558

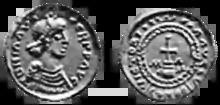
King Chlothar I (c. 497–561)

Year 558 (DLVIII) was a common year starting on Tuesday of the Julian calendar. The denomination 558 for this year has been used since the early medieval period, when the Anno Domini calendar era became the prevalent method in Europe for naming years.